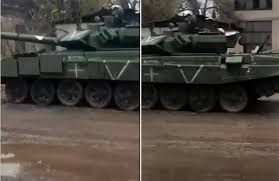
Label: Tank